Queen's Redoubt

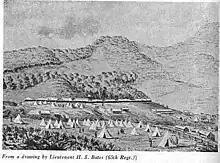
A contemporary depiction of Queen's Redoubt, seen in the mid-distance with a soldier's camp in the foreground

A redoubt is a type of fortification which, since it did not require timber elements, could be constructed relatively quickly by troops in the field. Usually taking a square or rectangular plan form, they were prepared by excavating a ditch to a depth of around to define the perimeter of the redoubt. The dug out earth was piled up on the inner side of the ditch to form a parapet, the reverse side being profiled to include a firing step. The overall height of the parapet, from the base of the ditch to its top, would be around .